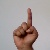
The image shows a hand gesture representing the letter 'D' in Indian Sign Language.